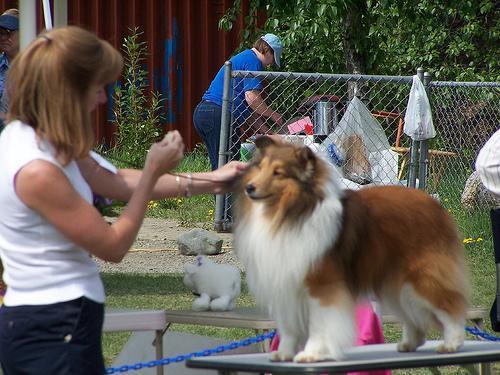
Shetland_sheepdog